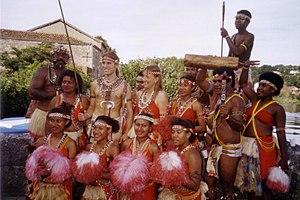
Festival de Confolens 2004 - Paluai Sooksook, Baluan, Manus Province, Papua-Nouvelle-Guinée